South Carolina Stingrays

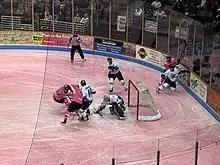
The Stingrays battle in front of the Toledo Walleye goal at Pink in the Rink 2010.

The Stingrays organization honors the legacy of former owner Jerry Zucker by taking an active role in supporting local charities, to include the MUSC Children's Hospital, Ronald McDonald House, and Hockey Players for Kids, an organization supporting local youth hockey, among others. Player involvement includes celebrity bartender events to raise donations for charity, autographed equipment auctions, and visiting and playing with hospitalized children.